Bee

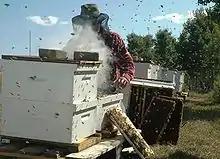
A commercial beekeeper at work

Some of the oldest examples of bees in art are rock paintings in Spain which have been dated to 15,000 BC.